Sophic and mantic

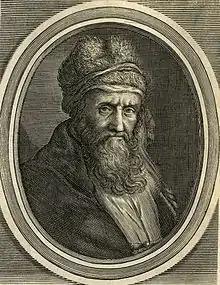
Diogenes Laertius noticed a sophic/mantic divide in classical philosophy between Anazimander and Pythagoras.

Nibley gave a speech entitled "Three Shrines: Mantic, Sophic, and Sophistic" at Yale University in 1963. In this speech, he defined mantic as a worldview that believes in "real and present operation of divine gifts by which one receives constant guidance from the other world"; accepting an "other world" as impossible to truly understand but part of human experience. He defines the sophic as "the tradition which boasted its cool, critical, objective, naturalistic, and scientific attitude". Nibley wrote that "whoever accepts the Sophic attitude must abandon the Mantic, and vice versa." He equated the mantic with Erwin Goodenough's conception of "vertical" Judaism and the sophic with his "horizontal" Judaism. In describing the influence of spiritual inspiration on Nibley's scholarship, Gary Gillum described the sophic/mantic distinction that Nibley proposed in his talk entitled "Three Shrines." Gillum described a sophic attitude as an objective, naturalistic attitude, while a mantic attitude is one which "unhesitatingly accepts supernatural occurrences and feelings as true reality." Gillum wrote that the mantic perspective includes the sophic, but not vice versa. In his notes on the sophic and mantic, Nibley traces the distinction back to Diogenes Laertius's description of philosophy as beginning with Anaximander, a naturalistic philosopher, and Pythagoras, a mathematician interested in the mystical. Empedocles and wrote that true reason was "either divine or human," showing that this distinction was part of classical thought. Nibley found classical and modern examples to support the idea that the sophic often becomes hostile to the mantic, using polemics to refute the mantic. Nibley argued that the mantic was preferable to the sophic, although the mantic had its own flaws. Mantic thinking, in being more flexible, "opens the door to all kinds of quacks and pretenders." On the other hand, mantic thinking does not always have to be "right" like the sophic. Nibley noted that "paradoxically, scientists often pay tribute to intuition, the one thing that strict objectivity will not allow."